Caterina Fake

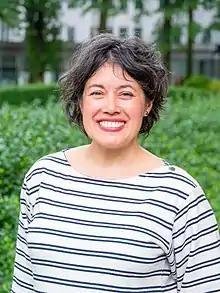
Caterina Fake (2019)

Caterina Fake (born June 13, 1969) is an American entrepreneur and businesswoman. She co-founded the websites Flickr in 2004 and Hunch in 2007. Fake has been a trustee for nonprofit organizations and was the chairwoman of Etsy. For her role in creating Flickr, Fake was listed in "Time" magazine's Time 100, and she has been recognized within Silicon Valley for her work as an angel investor.